Maral Feizbakhsh

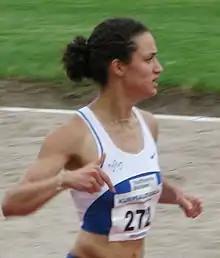
Maral Feizbakhsh in 2012

Maral Feizbakhsh (born 22 September 1990 in Tehran, Iran) is a German sprinter. She competed in the 4 × 400 m relay event at the 2012 Summer Olympics.